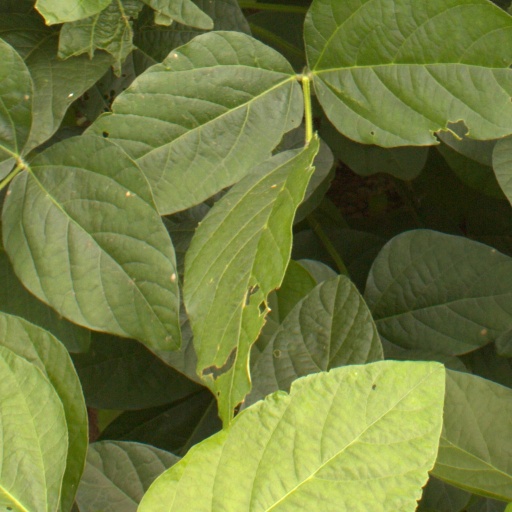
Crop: soybean